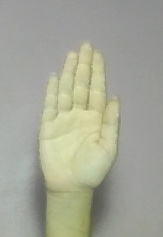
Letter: seen